Atatürk Swimming Complex

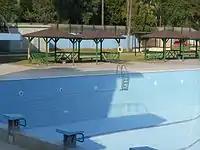
Atatürk Pool

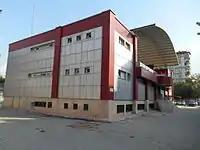
Yüzüncü Yıl Pool Building

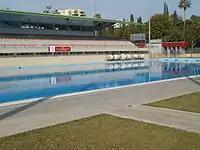
Yüzüncü Yıl Pool

In addition, the fitness centre is equipped with cardiovascular conditioning equipment, strength training equipment, and free weights. The facility also includes two cafeterias, sauna and multi-purpose rooms.